Non-carious cervical lesions

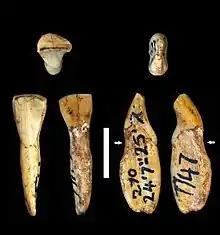
Non-carious cervical lesions on an incisor belonging to Australopithecus africanus. Arrows show the location of the lesions.

Non-carious cervical lesions (NCCLs) are a group of lesions that are characterised by a loss of hard dental tissue at the cementoenamel junction (CEJ) region at the neck of the tooth, without the action of microorganisms or inflammatory processes. These lesions vary in shape from regular depressions that look like a dome or a cup, to deep wedge-shaped defects with the apex pointing inwards. NCCLs can occur either above or below the level of the gum, at any of the surfaces of the teeth.